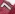
Number: 7